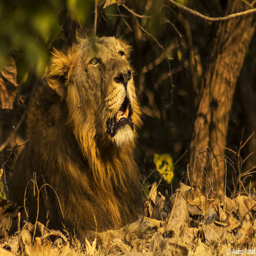
biological subspecies in his elements at national park